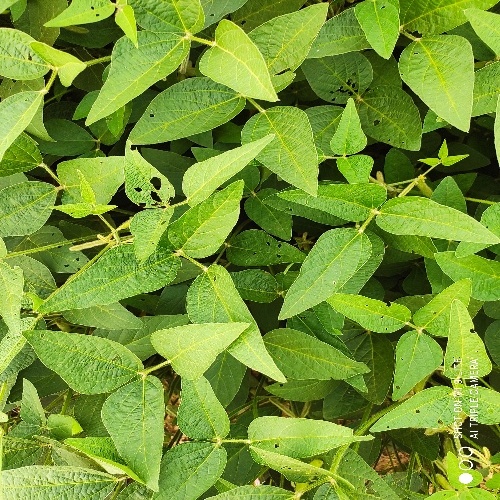
Label: Caterpillar